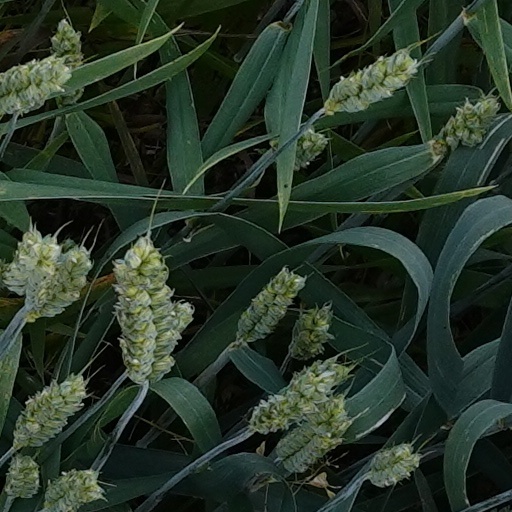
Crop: wheat